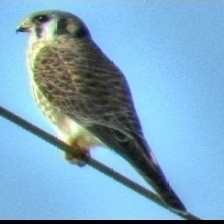
Species: AMERICAN KESTREL
Scientific name: FALCO SPARVERIUS